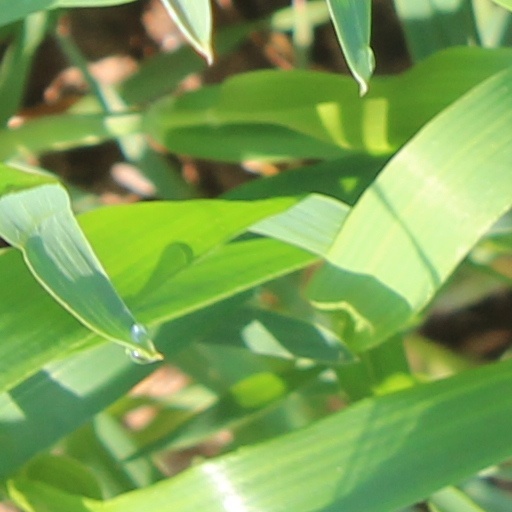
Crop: wheat